Mineral

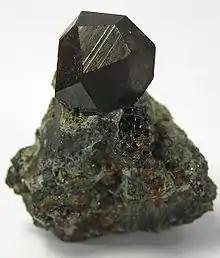
Black andradite, an end-member of the orthosilicate garnet group.

Sorosilicates, also termed disilicates, have tetrahedron-tetrahedron bonding at one oxygen, which results in a 2:7 ratio of silicon to oxygen. The resultant common structural element is the [SiO] group. The most common disilicates by far are members of the epidote group. Epidotes are found in variety of geologic settings, ranging from mid-ocean ridge to granites to metapelites. Epidotes are built around the structure [(SiO)(SiO)] structure; for example, the mineral "species" epidote has calcium, aluminium, and ferric iron to charge balance: CaAl(Fe, Al)(SiO)(SiO)O(OH). The presence of iron as Fe and Fe helps buffer oxygen fugacity, which in turn is a significant factor in petrogenesis.